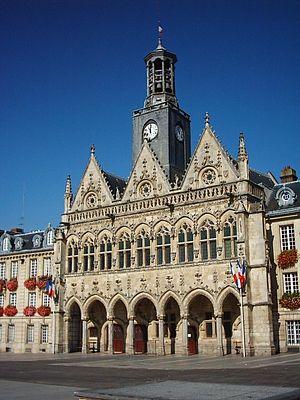
L'histoire sur le territoire de la future Picardie, créée à la fin du XVᵉ siècle, remonte au Paléolithique, époque où les hommes de la Préhistoire s'installèrent sur les terrasses alluviales de la vallée de la Somme. Elle se poursuivit au Néolithique, époque où l'on se sédentarisa et cultiva la terre. À l'âge du fer, les Celtes vinrent s'installer dans cette région puis ce fut la conquête romaine et l'entrée de ce territoire dans l'histoire écrite. Avec les invasions barbares du Vᵉ siècle, une nouvelle période commença, le Moyen Âge, mais ce n'est qu'à la fin du XIᵉ siècle que le mot « Picard » apparut pour la première fois dans un texte : Guillaume le Picard mourut au cours de la Première croisade, en 1098. « Picard » désigna des hommes avant de désigner un territoire. Au XIIIᵉ siècle, il y avait une « nation picarde » à l'Université de Paris.
Cet article dresse une liste par ordre de mandat des maires de Saint-Quentin.